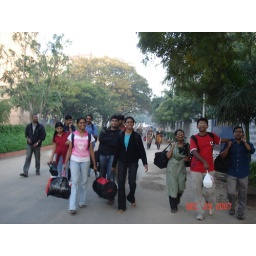
Walking in beach road towards hostel..